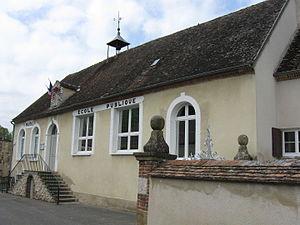
Mairie de Vimpelles. (Seine-et-Marne, région Île-de-France).
Vimpelles est une commune française située dans le département de Seine-et-Marne en région Île-de-France.